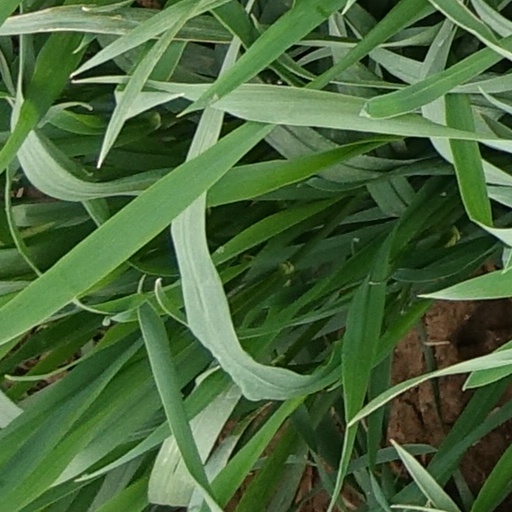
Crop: wheat